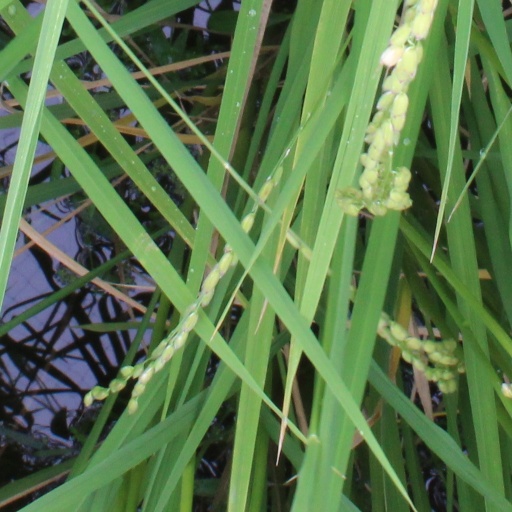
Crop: rice